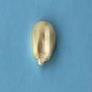
Maize quality: Good